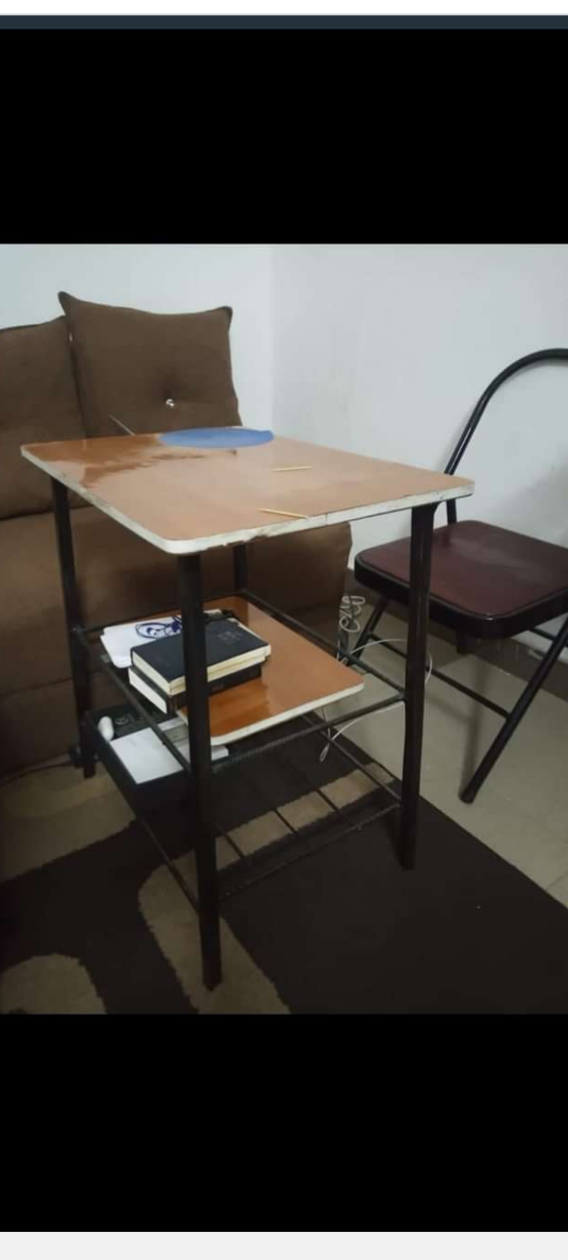
Waaw ñi ngi siyaare, nataal bii maa ngi ci gis benn taabul bu teg buñ teg ab livre ci kawam ak benn chaise ak ñoom seen.